Evandro (footballer, born 1986)

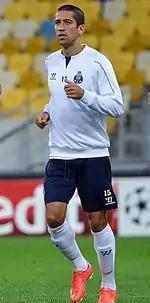
Evandro training with Porto in 2014

Evandro signed with FC Porto for the 2014–15 campaign. He appeared in 33 competitive matches in his first year, but only four in the first half of 2016–17 after the arrival of new manager Nuno Espírito Santo.